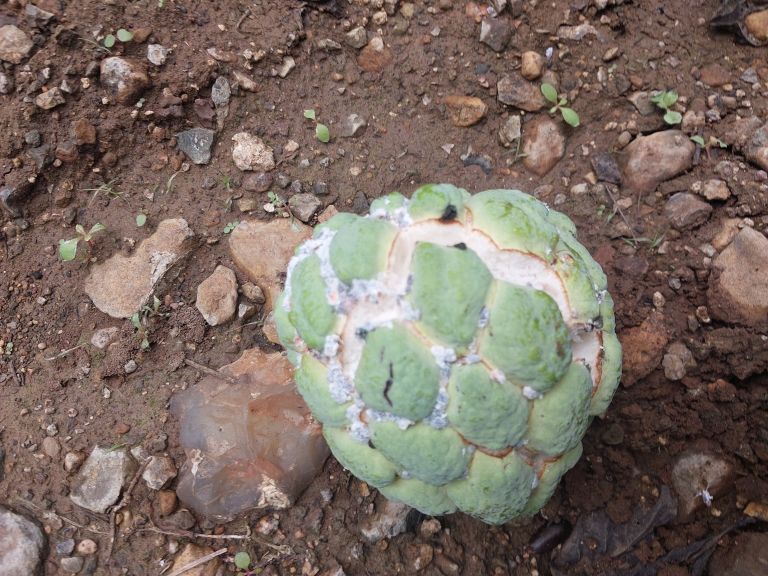
Disease label: Mealy Bug